Historicity of King Arthur

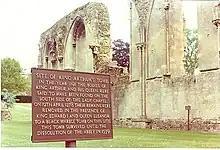
Site of a purported grave of Arthur in "Avalon" at Glastonbury Abbey

The historicity of King Arthur has been debated both by academics and popular writers. While there have been many claims that King Arthur was a real historical person, the current consensus among specialists on the period holds him to be a mythological or folkloric figure.